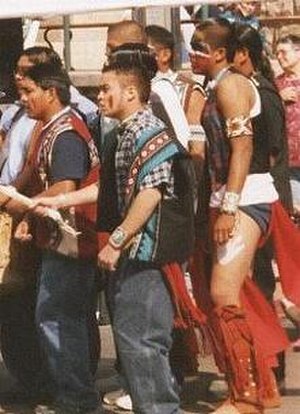
Apache
San Carlos Apache-indianere
Apache er et fælles navn givet til flere kulturelt beslægtede indianerstammer, der består af de oprindelige folk i Nordamerika, som taler Apache-sproget. Ordet Apache stammer fra Yuman: apa, ahwa, og tche, som danner ordkombinationen.